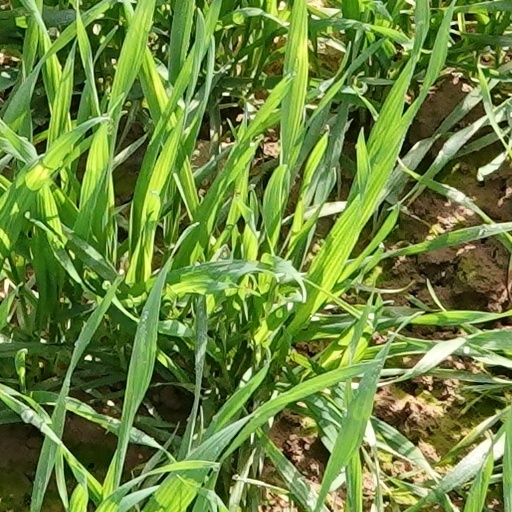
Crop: wheat